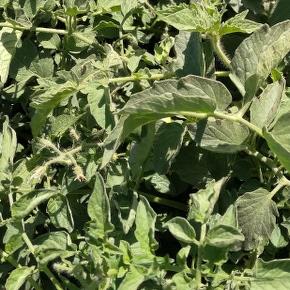
Crop: Tomato
Condition: healthy-leaf